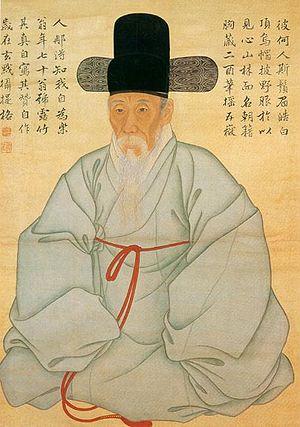
Kang Sehwang était un lettré et peintre coréen, un calligraphe et un poète. C’était aussi un amateur d’arts et un des critiques les plus influents. Son nom d’artiste était Pyoam, son nom de courtoisie Gwangji. Il est issu de la famille des Kang de Jinju. Il est né à Séoul dans une famille de lettrés. En 1744, il s’installe à Ansan où il reste pendant près de 30 ans. C’est dans cette ville qu’il forme le jeune Danwon au métier de peintre. C’est seulement en 1774 qu’il entre au service de l’administration ce qui le fait retourner à Séoul où il reste jusqu’à sa mort. Il a été envoyé à Pékin en 1784 où son œuvre fut grandement appréciée.